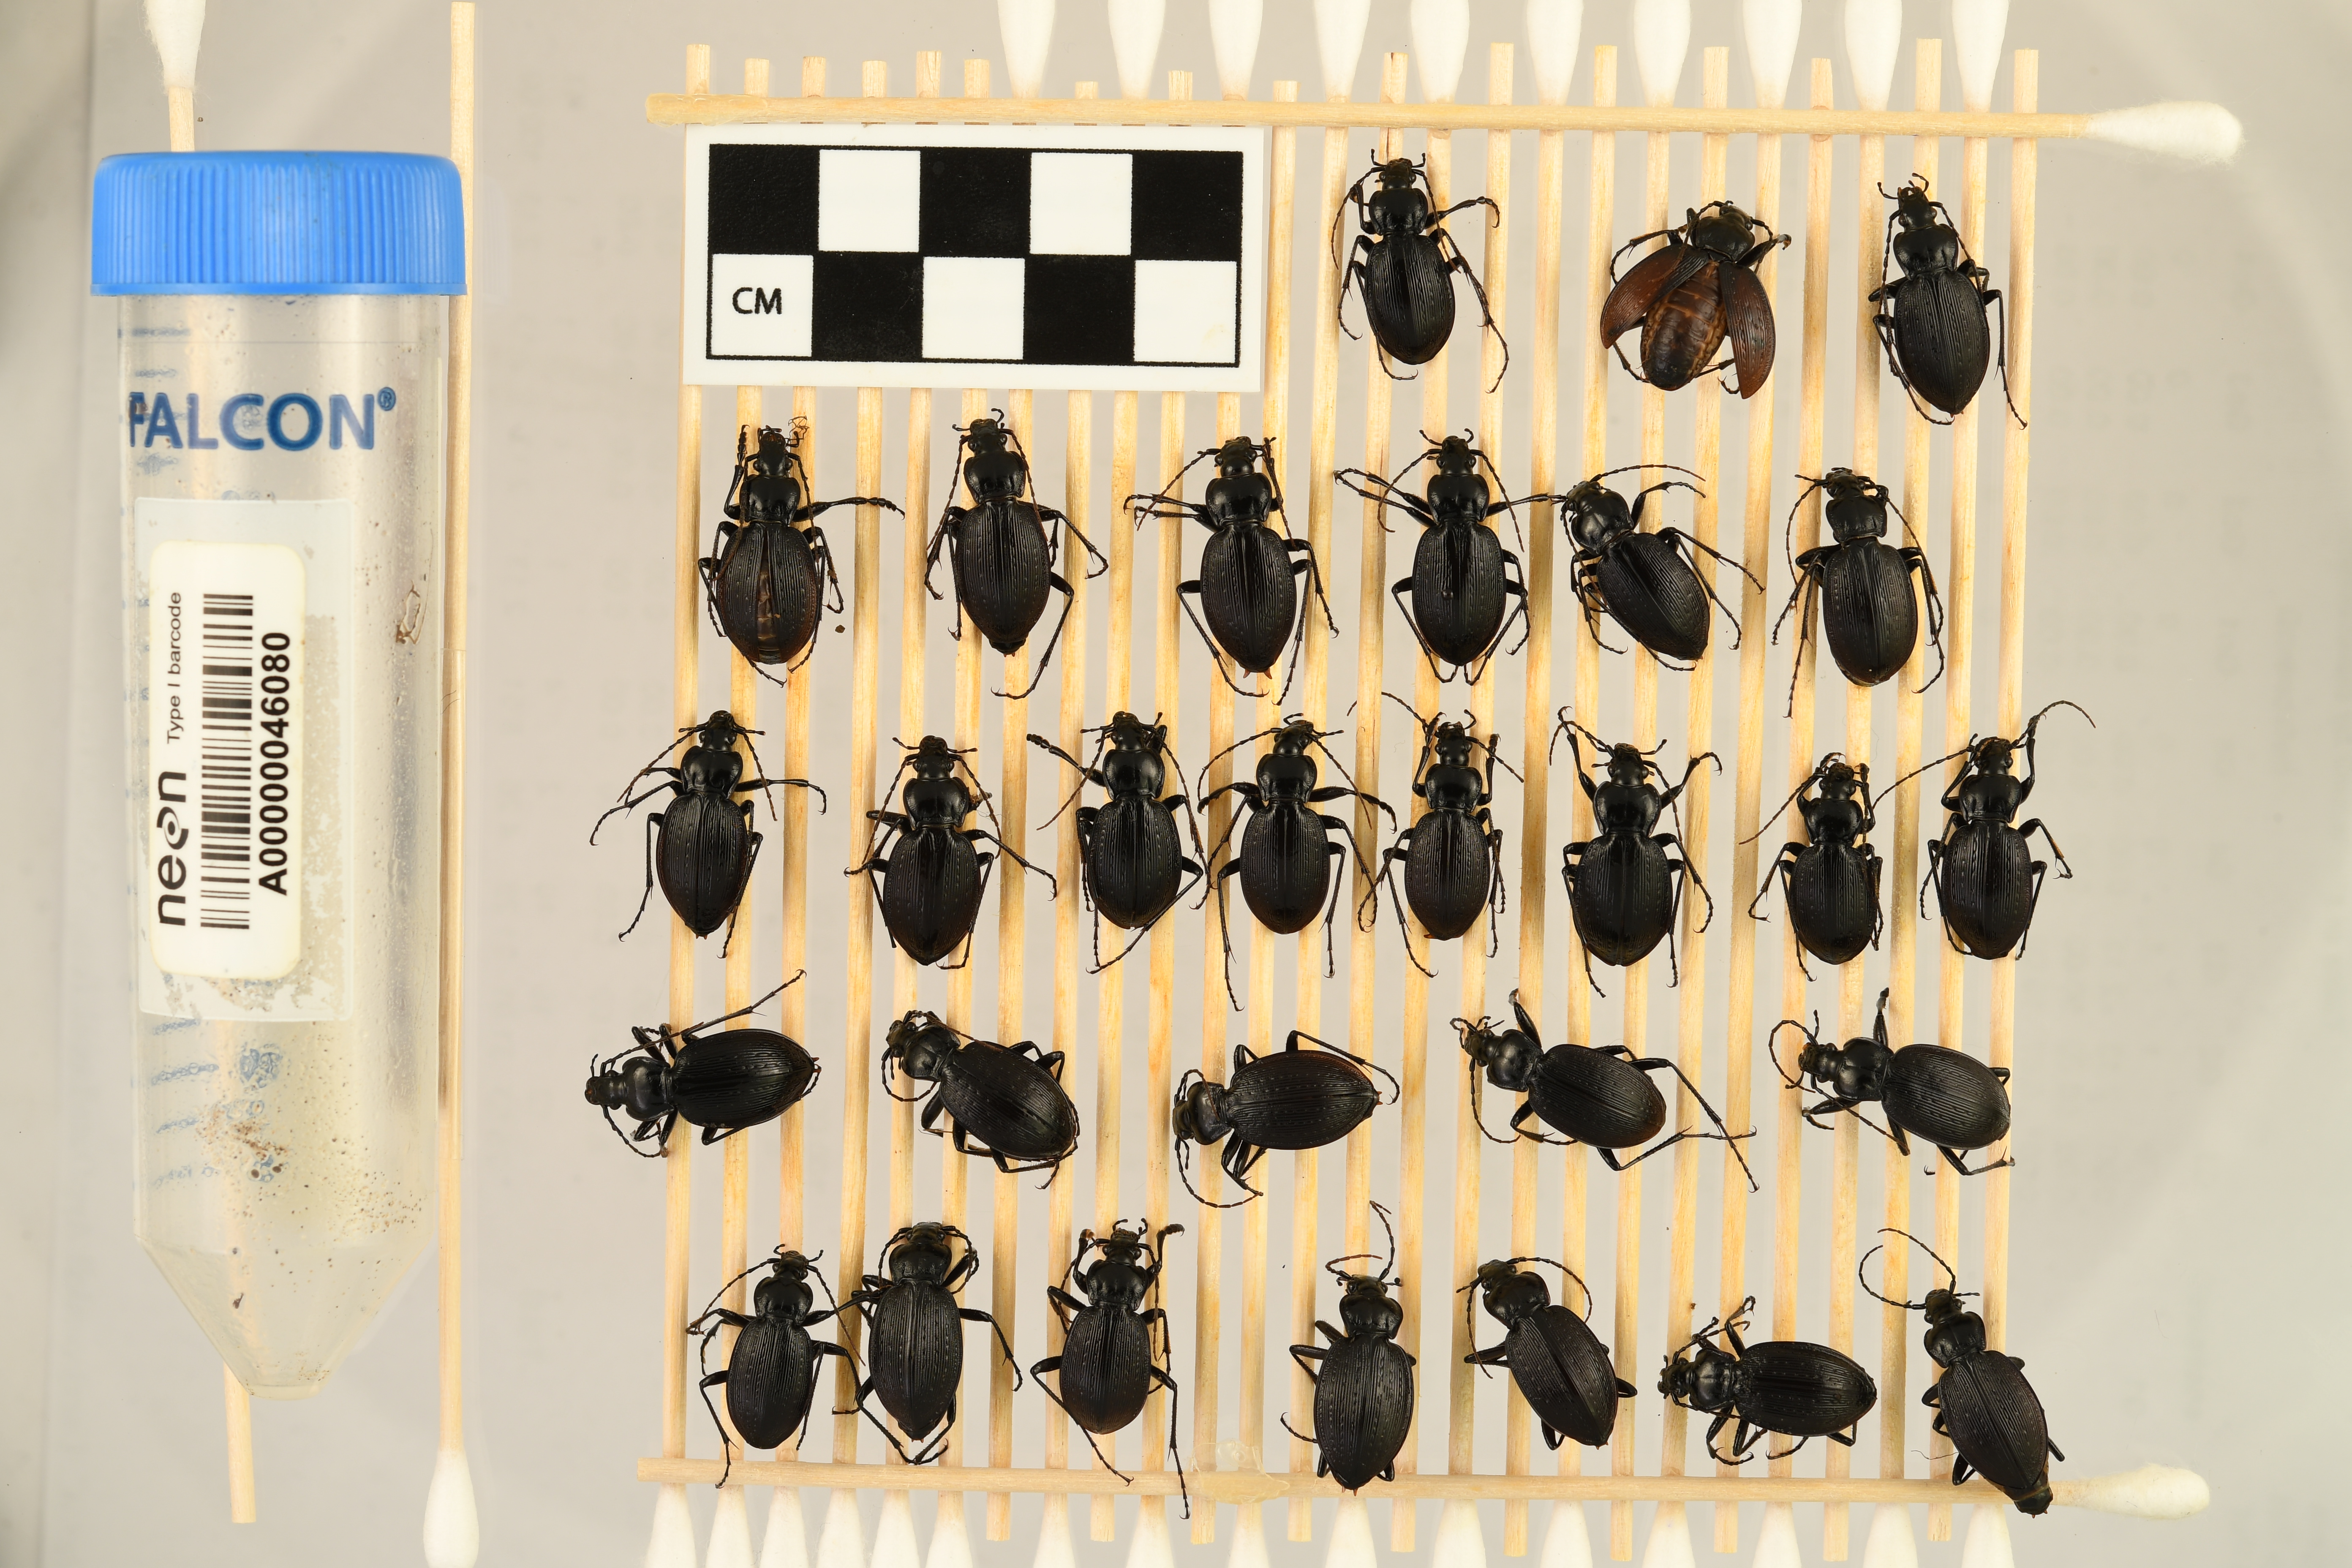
Carabus goryi — Mountain Lake Biological Station NEON, plot MLBS_009. Beetle 7, ElytraLength: 1.321 cm (lying flat: Yes)

Carabus goryi — Mountain Lake Biological Station NEON, plot MLBS_009. Beetle 7, ElytraWidth: 0.6072 cm (lying flat: Yes)

Carabus goryi — Mountain Lake Biological Station NEON, plot MLBS_009. Beetle 8, ElytraLength: 1.286 cm (lying flat: Yes)

Carabus goryi — Mountain Lake Biological Station NEON, plot MLBS_009. Beetle 8, ElytraWidth: 0.5881 cm (lying flat: Yes)

Carabus goryi — Mountain Lake Biological Station NEON, plot MLBS_009. Beetle 9, ElytraLength: 1.285 cm (lying flat: Yes)

Carabus goryi — Mountain Lake Biological Station NEON, plot MLBS_009. Beetle 9, ElytraWidth: 0.601 cm (lying flat: Yes)

Carabus goryi — Mountain Lake Biological Station NEON, plot MLBS_009. Beetle 10, ElytraLength: 1.241 cm (lying flat: Yes)

Carabus goryi — Mountain Lake Biological Station NEON, plot MLBS_009. Beetle 10, ElytraWidth: 0.5863 cm (lying flat: Yes)

Carabus goryi — Mountain Lake Biological Station NEON, plot MLBS_009. Beetle 11, ElytraLength: 1.217 cm (lying flat: Yes)

Carabus goryi — Mountain Lake Biological Station NEON, plot MLBS_009. Beetle 11, ElytraWidth: 0.5963 cm (lying flat: Yes)

Carabus goryi — Mountain Lake Biological Station NEON, plot MLBS_009. Beetle 12, ElytraLength: 1.202 cm (lying flat: Yes)

Carabus goryi — Mountain Lake Biological Station NEON, plot MLBS_009. Beetle 12, ElytraWidth: 0.5953 cm (lying flat: Yes)

Carabus goryi — Mountain Lake Biological Station NEON, plot MLBS_009. Beetle 13, ElytraLength: 1.178 cm (lying flat: Yes)

Carabus goryi — Mountain Lake Biological Station NEON, plot MLBS_009. Beetle 13, ElytraWidth: 0.5358 cm (lying flat: Yes)

Carabus goryi — Mountain Lake Biological Station NEON, plot MLBS_009. Beetle 14, ElytraLength: 1.179 cm (lying flat: Yes)

Carabus goryi — Mountain Lake Biological Station NEON, plot MLBS_009. Beetle 14, ElytraWidth: 0.5378 cm (lying flat: Yes)

Carabus goryi — Mountain Lake Biological Station NEON, plot MLBS_009. Beetle 15, ElytraLength: 1.203 cm (lying flat: Yes)

Carabus goryi — Mountain Lake Biological Station NEON, plot MLBS_009. Beetle 15, ElytraWidth: 0.5963 cm (lying flat: Yes)

Carabus goryi — Mountain Lake Biological Station NEON, plot MLBS_009. Beetle 16, ElytraLength: 1.107 cm (lying flat: Yes)

Carabus goryi — Mountain Lake Biological Station NEON, plot MLBS_009. Beetle 16, ElytraWidth: 0.5001 cm (lying flat: Yes)

Carabus goryi — Mountain Lake Biological Station NEON, plot MLBS_009. Beetle 17, ElytraLength: 1.262 cm (lying flat: Yes)

Carabus goryi — Mountain Lake Biological Station NEON, plot MLBS_009. Beetle 17, ElytraWidth: 0.56 cm (lying flat: Yes)

Carabus goryi — Mountain Lake Biological Station NEON, plot MLBS_009. Beetle 18, ElytraLength: 1.3 cm (lying flat: Yes)

Carabus goryi — Mountain Lake Biological Station NEON, plot MLBS_009. Beetle 18, ElytraWidth: 0.6704 cm (lying flat: Yes)

Carabus goryi — Mountain Lake Biological Station NEON, plot MLBS_009. Beetle 19, ElytraLength: 1.35 cm (lying flat: Yes)

Carabus goryi — Mountain Lake Biological Station NEON, plot MLBS_009. Beetle 19, ElytraWidth: 0.5818 cm (lying flat: Yes)

Carabus goryi — Mountain Lake Biological Station NEON, plot MLBS_009. Beetle 20, ElytraLength: 1.348 cm (lying flat: Yes)

Carabus goryi — Mountain Lake Biological Station NEON, plot MLBS_009. Beetle 20, ElytraWidth: 0.609 cm (lying flat: Yes)

Carabus goryi — Mountain Lake Biological Station NEON, plot MLBS_009. Beetle 21, ElytraLength: 1.291 cm (lying flat: Yes)

Carabus goryi — Mountain Lake Biological Station NEON, plot MLBS_009. Beetle 21, ElytraWidth: 0.6019 cm (lying flat: Yes)

Carabus goryi — Mountain Lake Biological Station NEON, plot MLBS_009. Beetle 22, ElytraLength: 1.216 cm (lying flat: Yes)

Carabus goryi — Mountain Lake Biological Station NEON, plot MLBS_009. Beetle 22, ElytraWidth: 0.6363 cm (lying flat: Yes)

Carabus goryi — Mountain Lake Biological Station NEON, plot MLBS_009. Beetle 23, ElytraLength: 1.198 cm (lying flat: Yes)

Carabus goryi — Mountain Lake Biological Station NEON, plot MLBS_009. Beetle 23, ElytraWidth: 0.5346 cm (lying flat: Yes)

Carabus goryi — Mountain Lake Biological Station NEON, plot MLBS_009. Beetle 24, ElytraLength: 1.394 cm (lying flat: Yes)

Carabus goryi — Mountain Lake Biological Station NEON, plot MLBS_009. Beetle 24, ElytraWidth: 0.5362 cm (lying flat: Yes)

Carabus goryi — Mountain Lake Biological Station NEON, plot MLBS_009. Beetle 25, ElytraLength: 1.186 cm (lying flat: Yes)

Carabus goryi — Mountain Lake Biological Station NEON, plot MLBS_009. Beetle 25, ElytraWidth: 0.5421 cm (lying flat: Yes)

Carabus goryi — Mountain Lake Biological Station NEON, plot MLBS_009. Beetle 26, ElytraLength: 1.392 cm (lying flat: Yes)

Carabus goryi — Mountain Lake Biological Station NEON, plot MLBS_009. Beetle 26, ElytraWidth: 0.601 cm (lying flat: Yes)

Carabus goryi — Mountain Lake Biological Station NEON, plot MLBS_009. Beetle 27, ElytraLength: 1.398 cm (lying flat: Yes)

Carabus goryi — Mountain Lake Biological Station NEON, plot MLBS_009. Beetle 27, ElytraWidth: 0.6044 cm (lying flat: Yes)

Carabus goryi — Mountain Lake Biological Station NEON, plot MLBS_009. Beetle 28, ElytraLength: 1.292 cm (lying flat: Yes)

Carabus goryi — Mountain Lake Biological Station NEON, plot MLBS_009. Beetle 28, ElytraWidth: 0.6456 cm (lying flat: Yes)

Carabus goryi — Mountain Lake Biological Station NEON, plot MLBS_009. Beetle 29, ElytraLength: 1.321 cm (lying flat: Yes)

Carabus goryi — Mountain Lake Biological Station NEON, plot MLBS_009. Beetle 29, ElytraWidth: 0.6176 cm (lying flat: Yes)